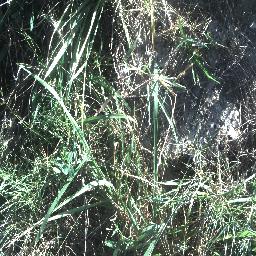
Label: negative